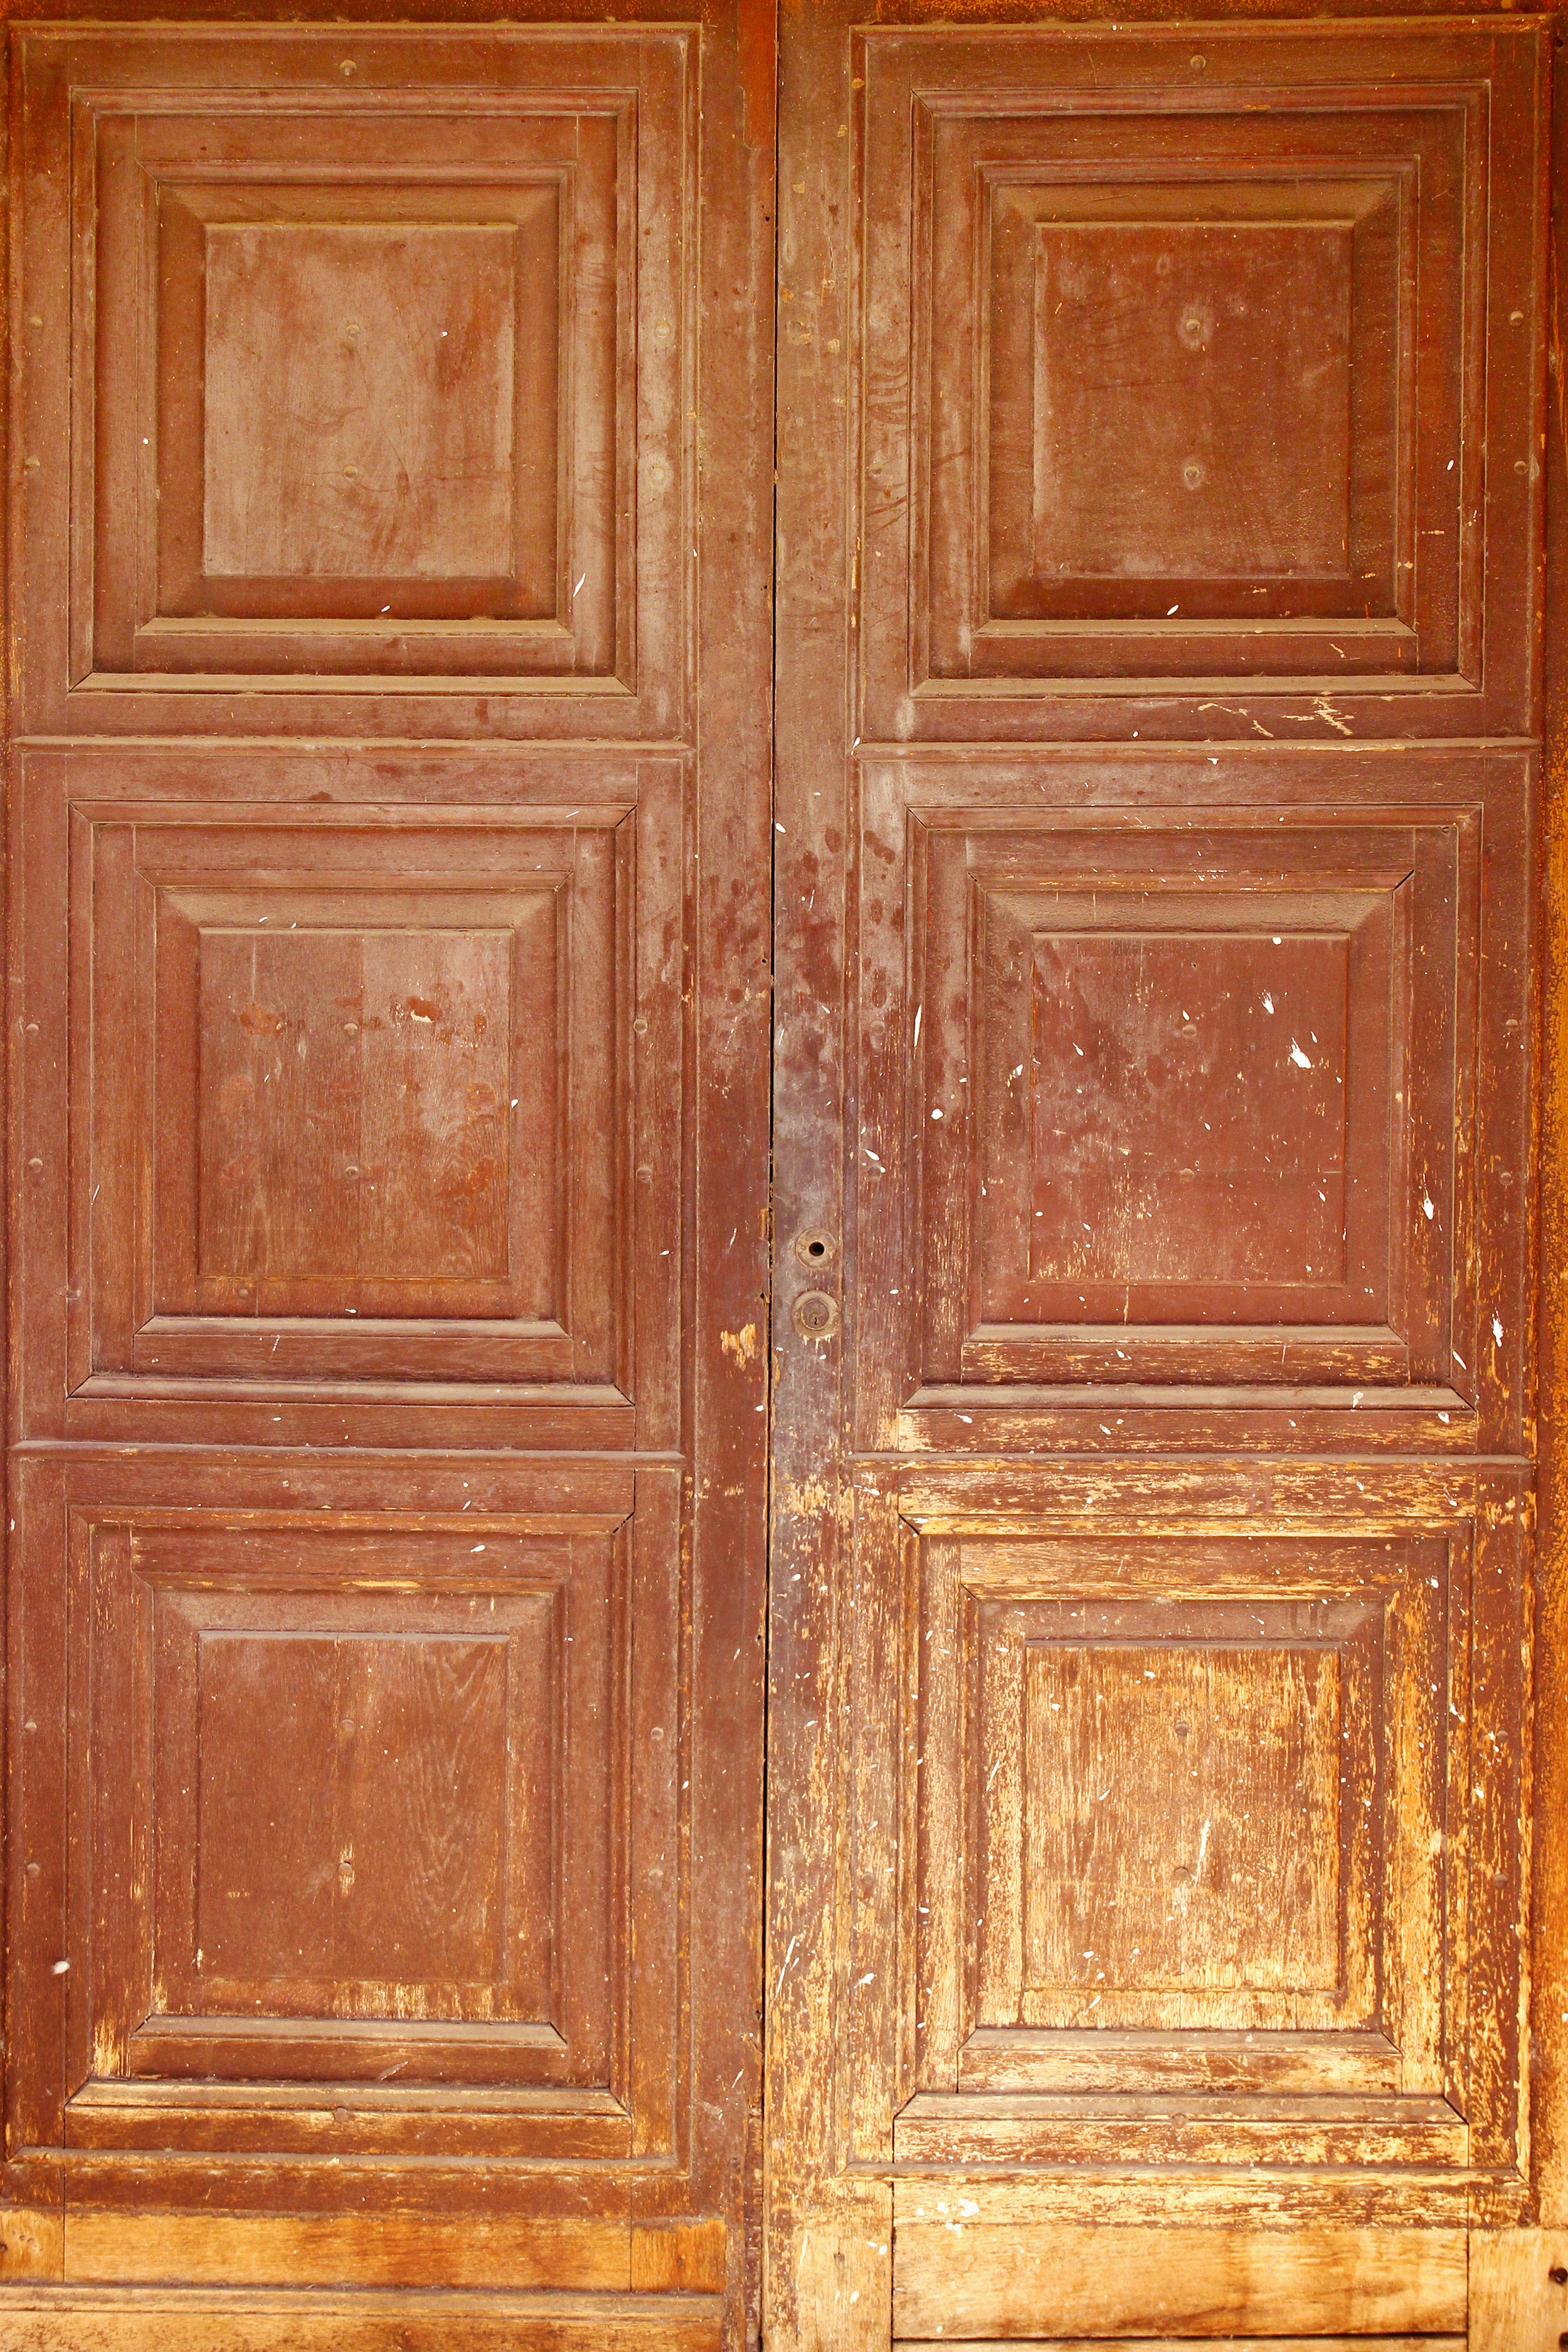
wood, antique, floor, furniture, door, wooden door, hardwood, cupboard, old wood, wood stain, cabinetry